Daniel J. Kelleher

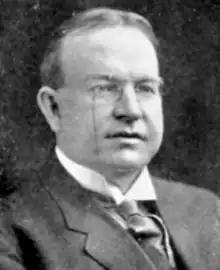

Daniel J. Kelleher (February 5, 1864 – February 20, 1929) was the chairman of the Board of Directors of the Seattle National Bank and took an active part in consolidating two of the largest banks in Seattle, Washington, the Puget Sound National and the Seattle National, now known as the Seattle National Bank, the largest bank in the State of Washington.